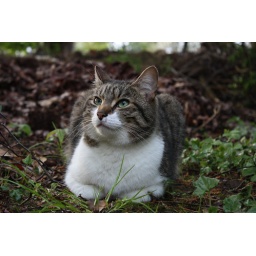
staring cat in grass